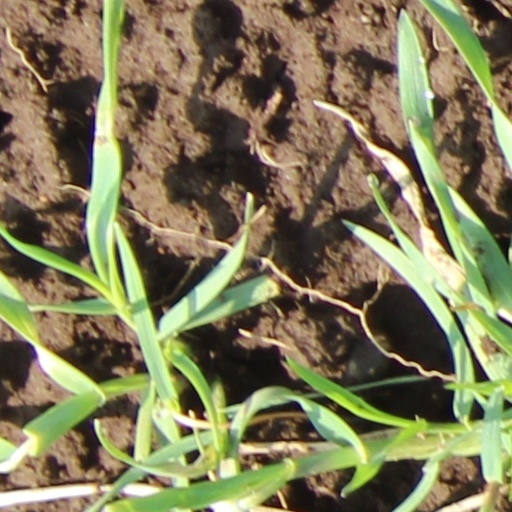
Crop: wheat